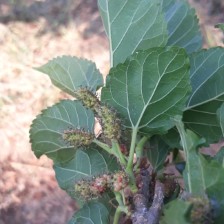
Variety: ChiangMai60